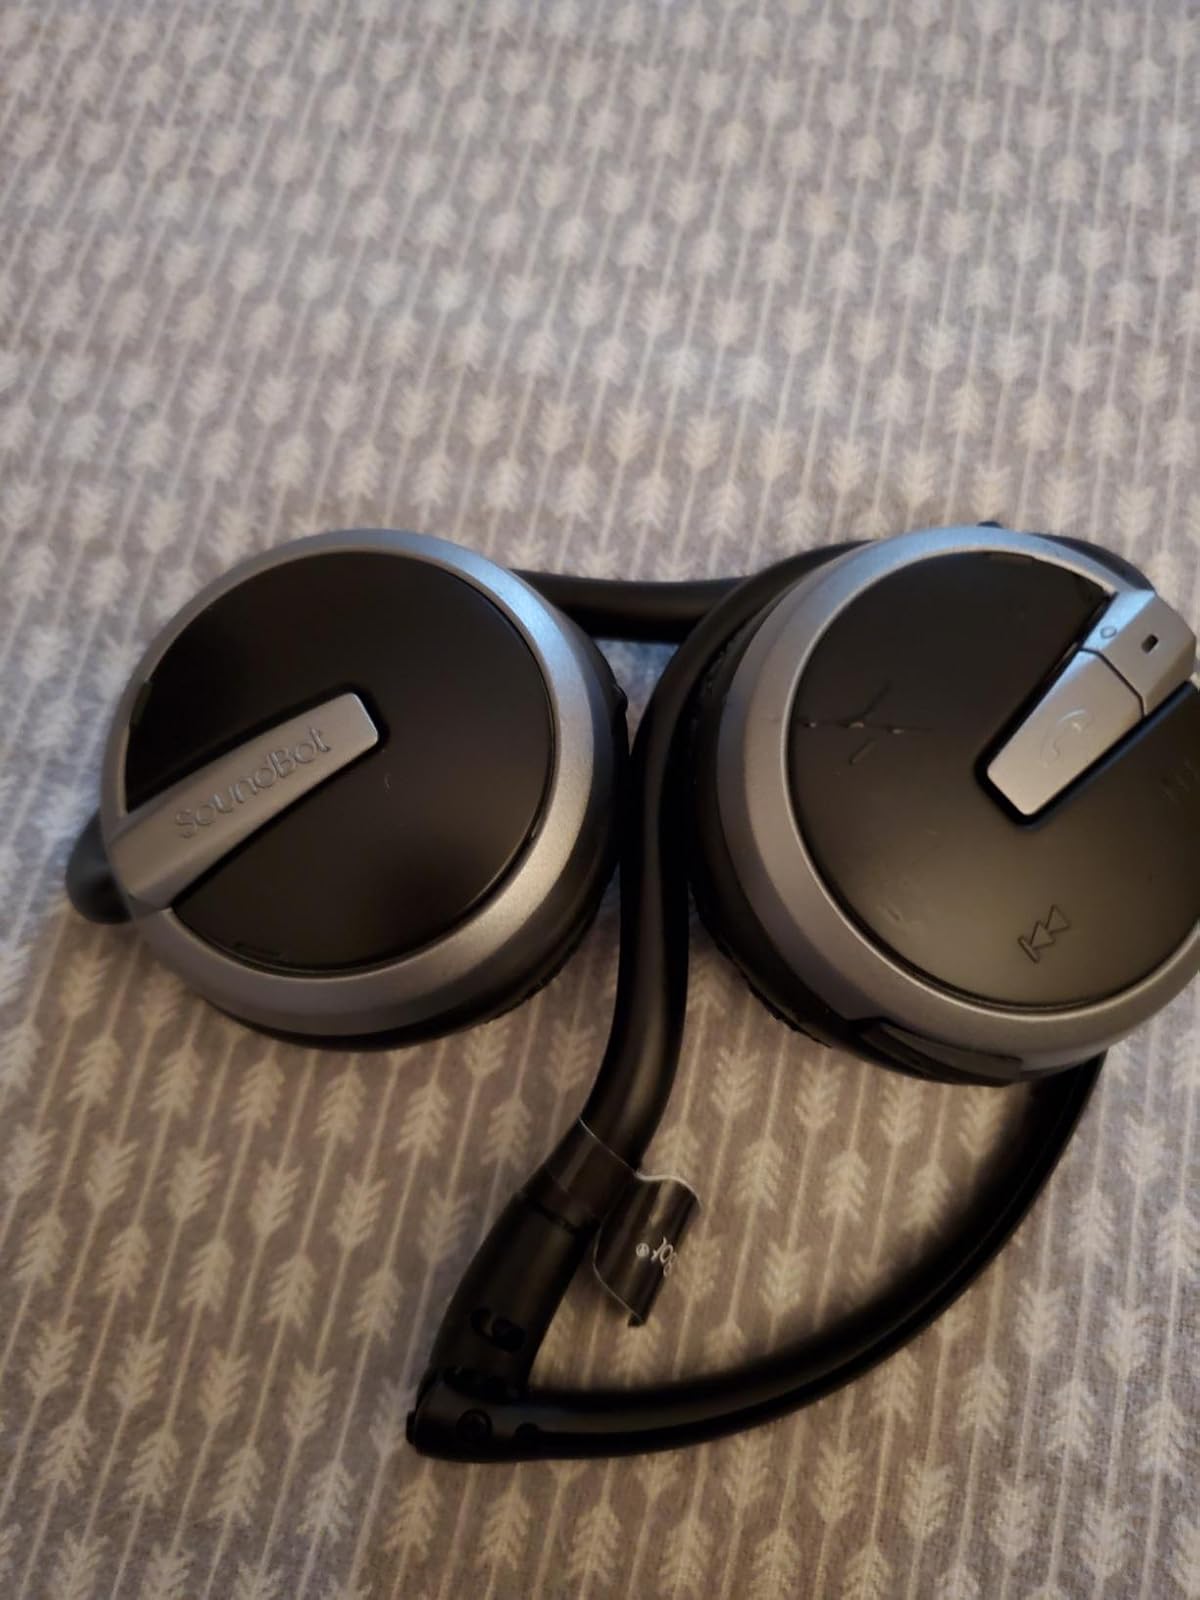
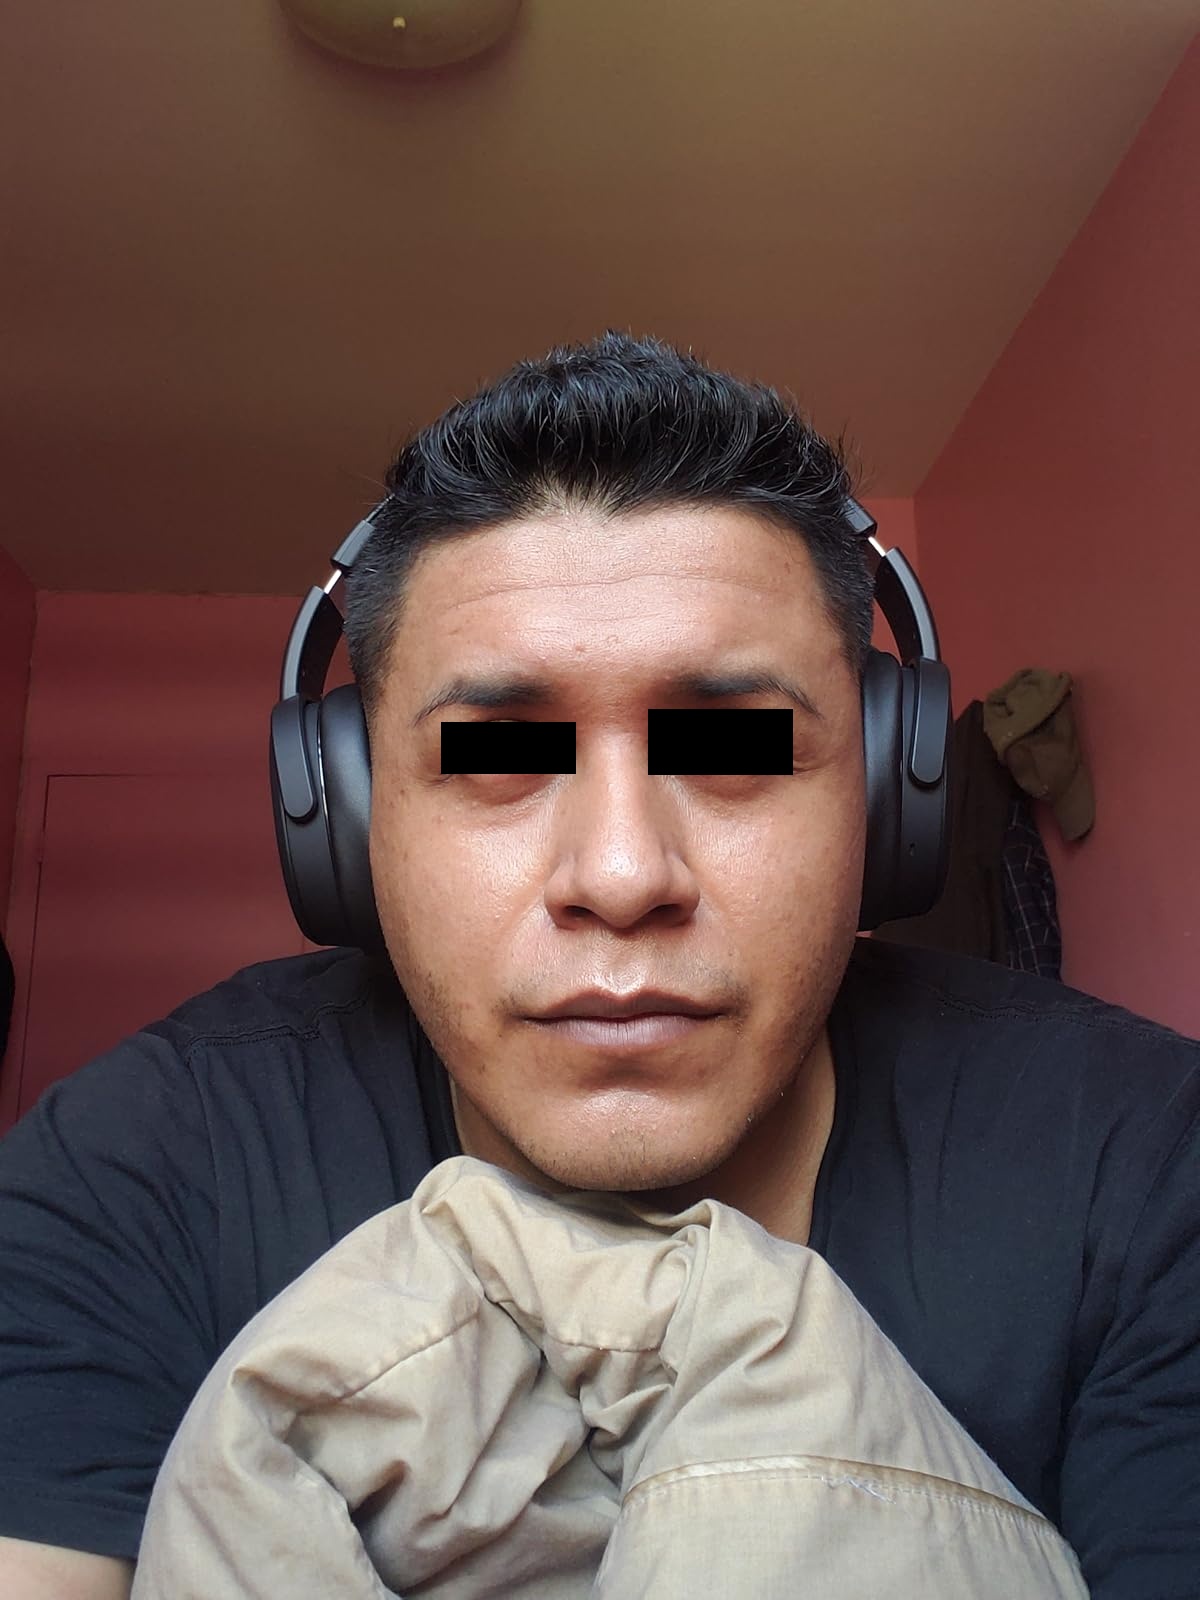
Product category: headphones
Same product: no